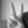
ASL letter: V